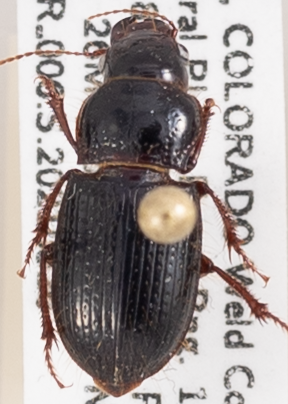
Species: Piosoma setosum
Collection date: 2021-05-26
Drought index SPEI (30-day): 1.166
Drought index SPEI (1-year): -0.676
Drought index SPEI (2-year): -0.128